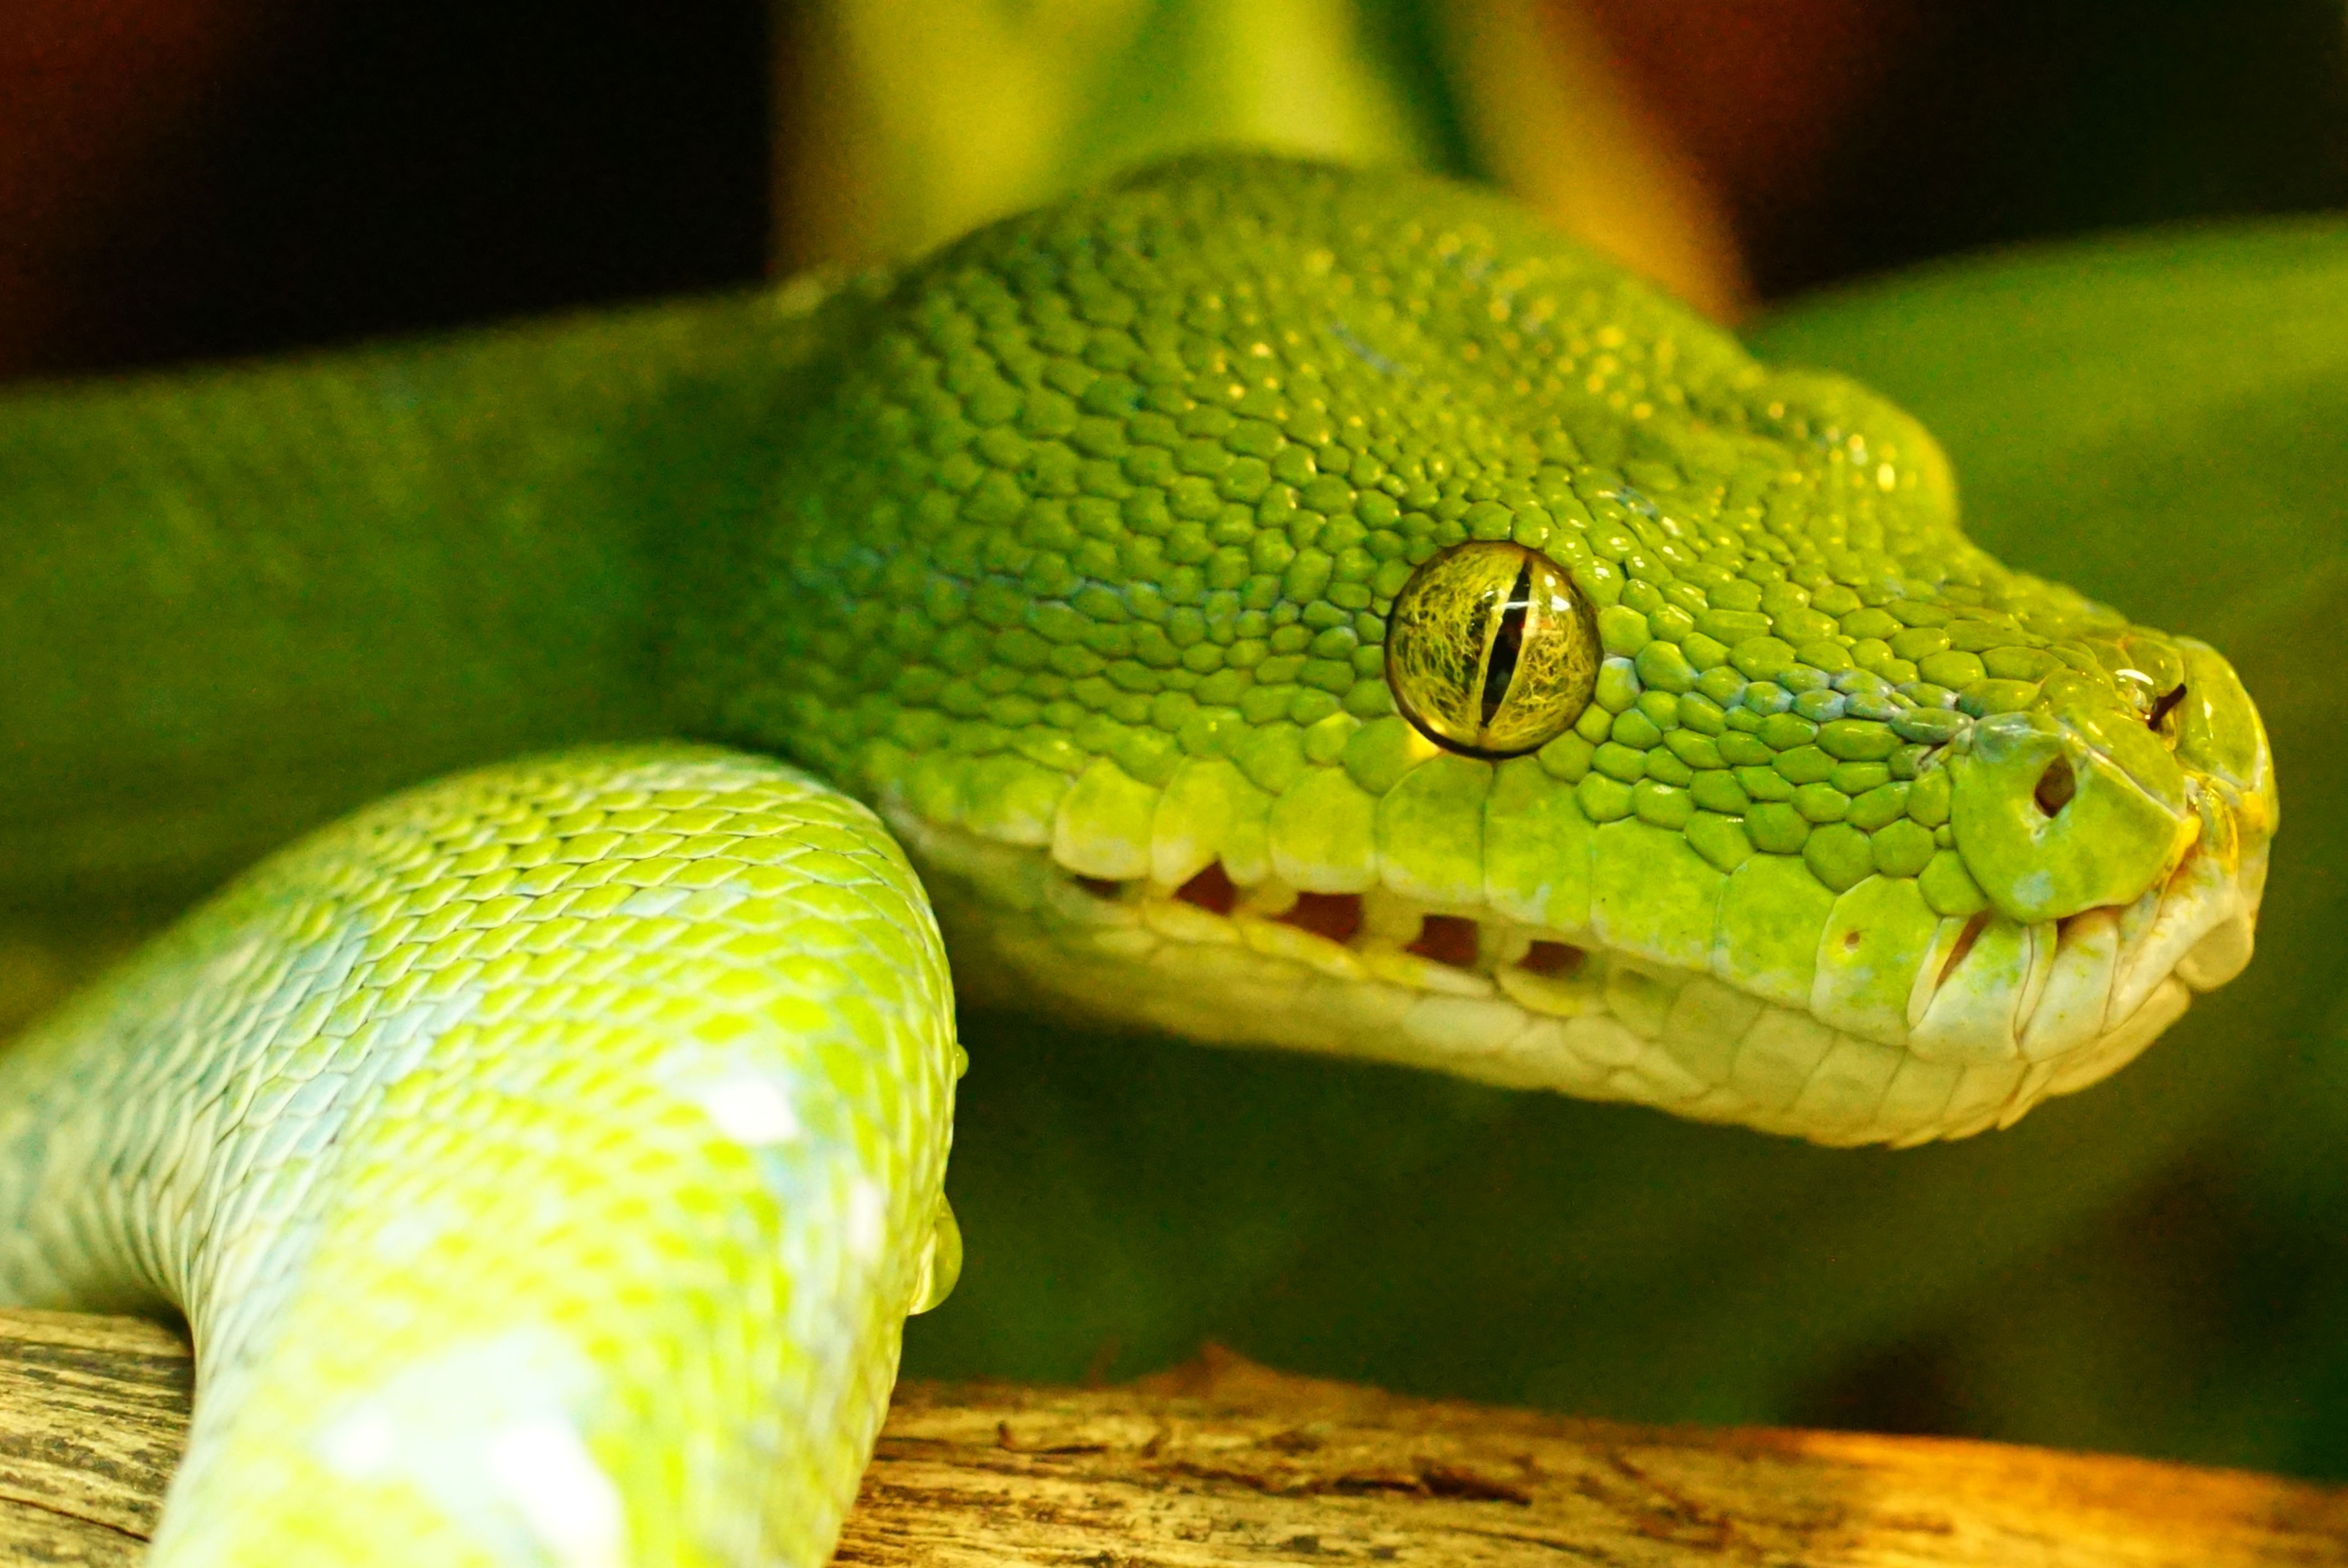
wildlife, green, reptile, fauna, lizard, green lizard, close up, snake, vertebrate, macro photography, lacerta, non toxic, snakehead, elapidae, mamba, dactyloidae, green tree python, scaled reptile, lacertidae, african chameleon, western green mamba, american chameleon